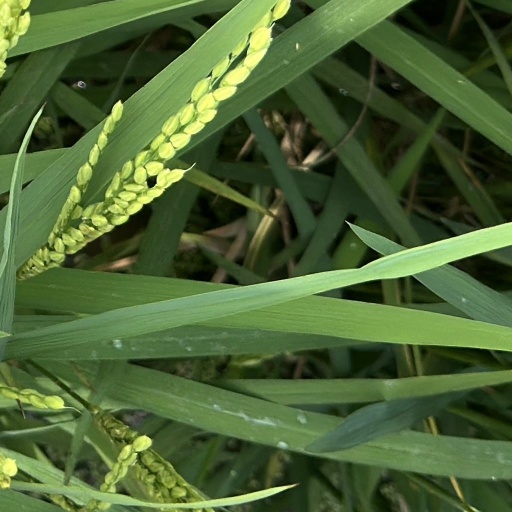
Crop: rice